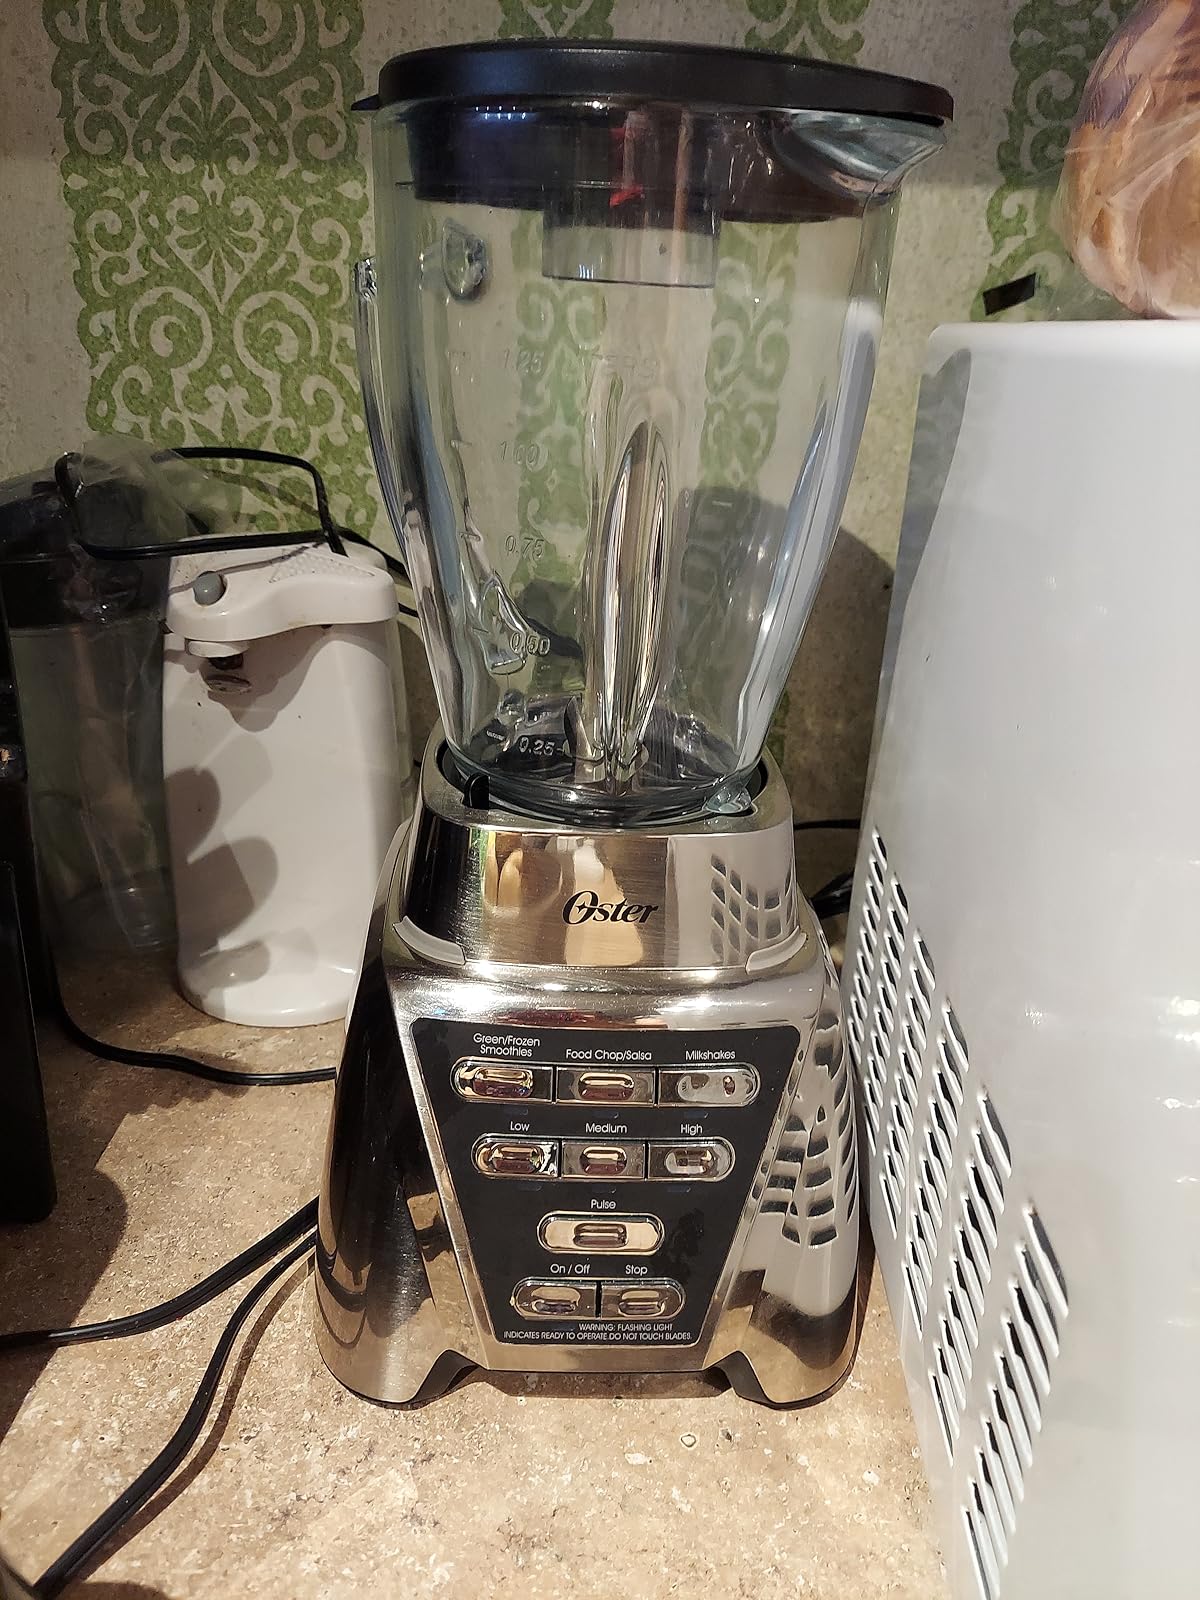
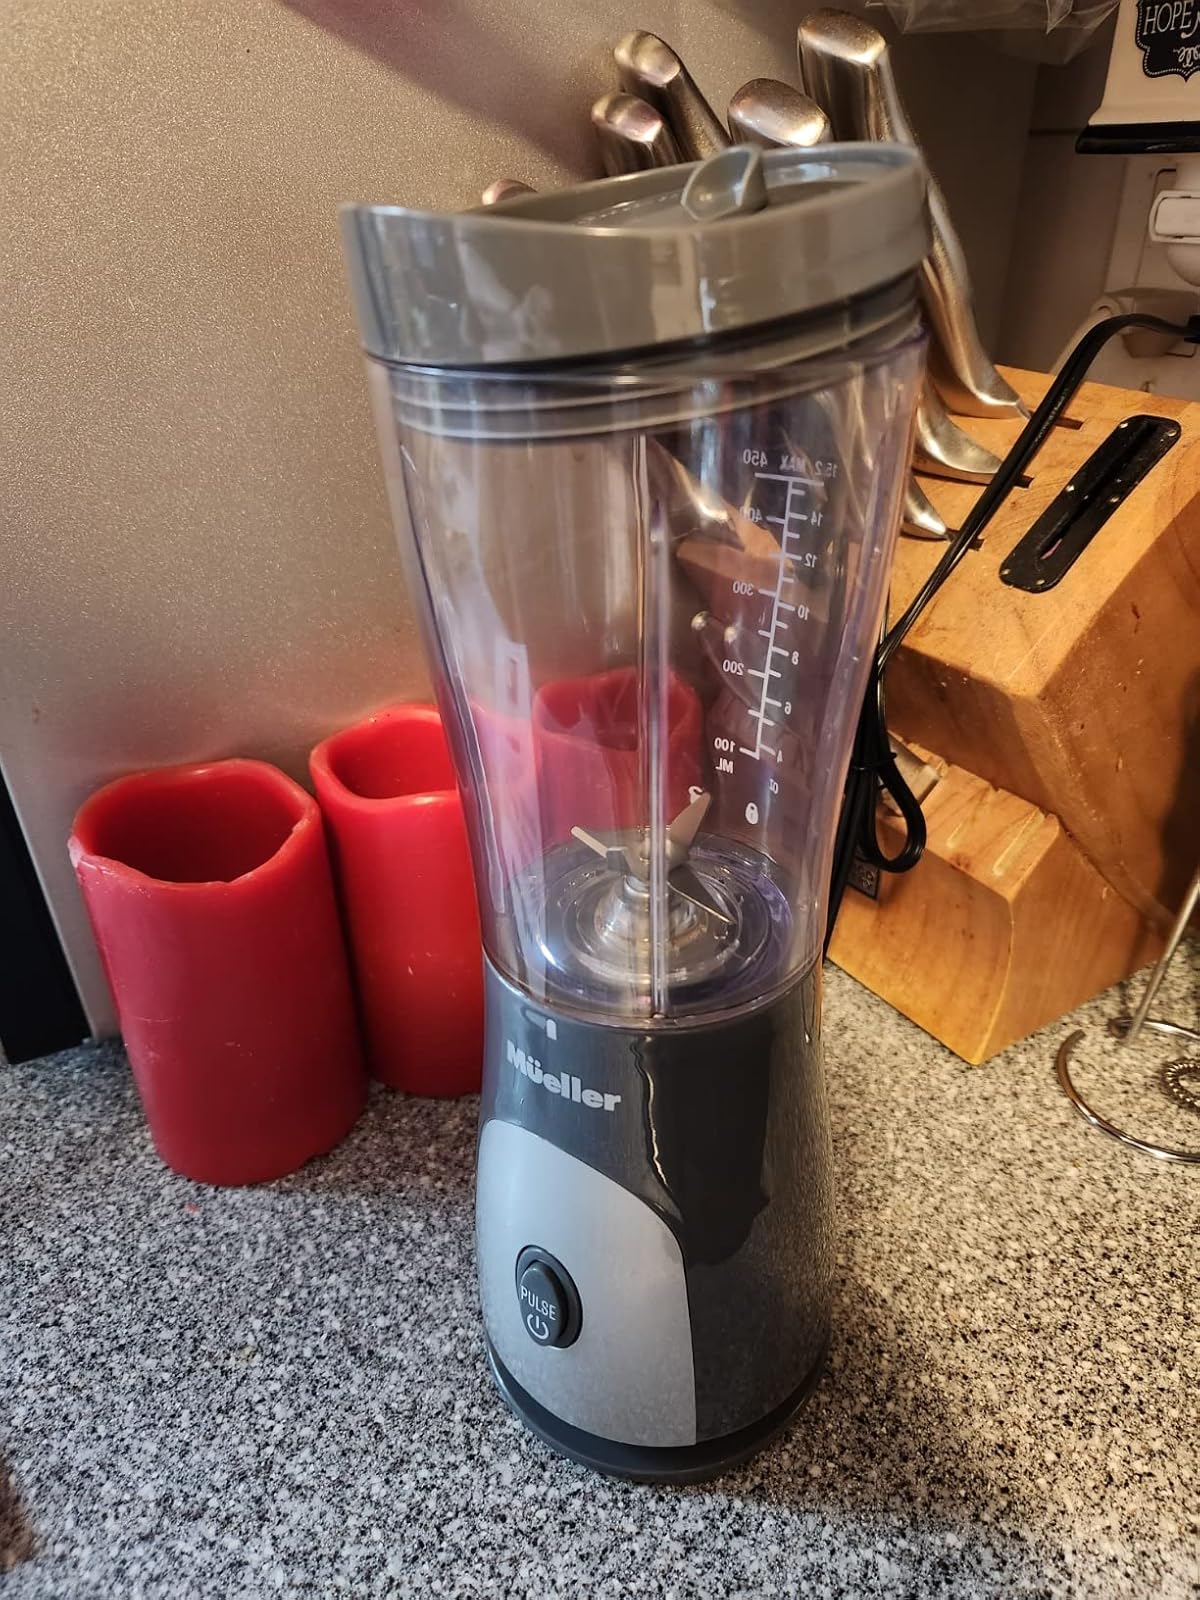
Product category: items_blender
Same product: no